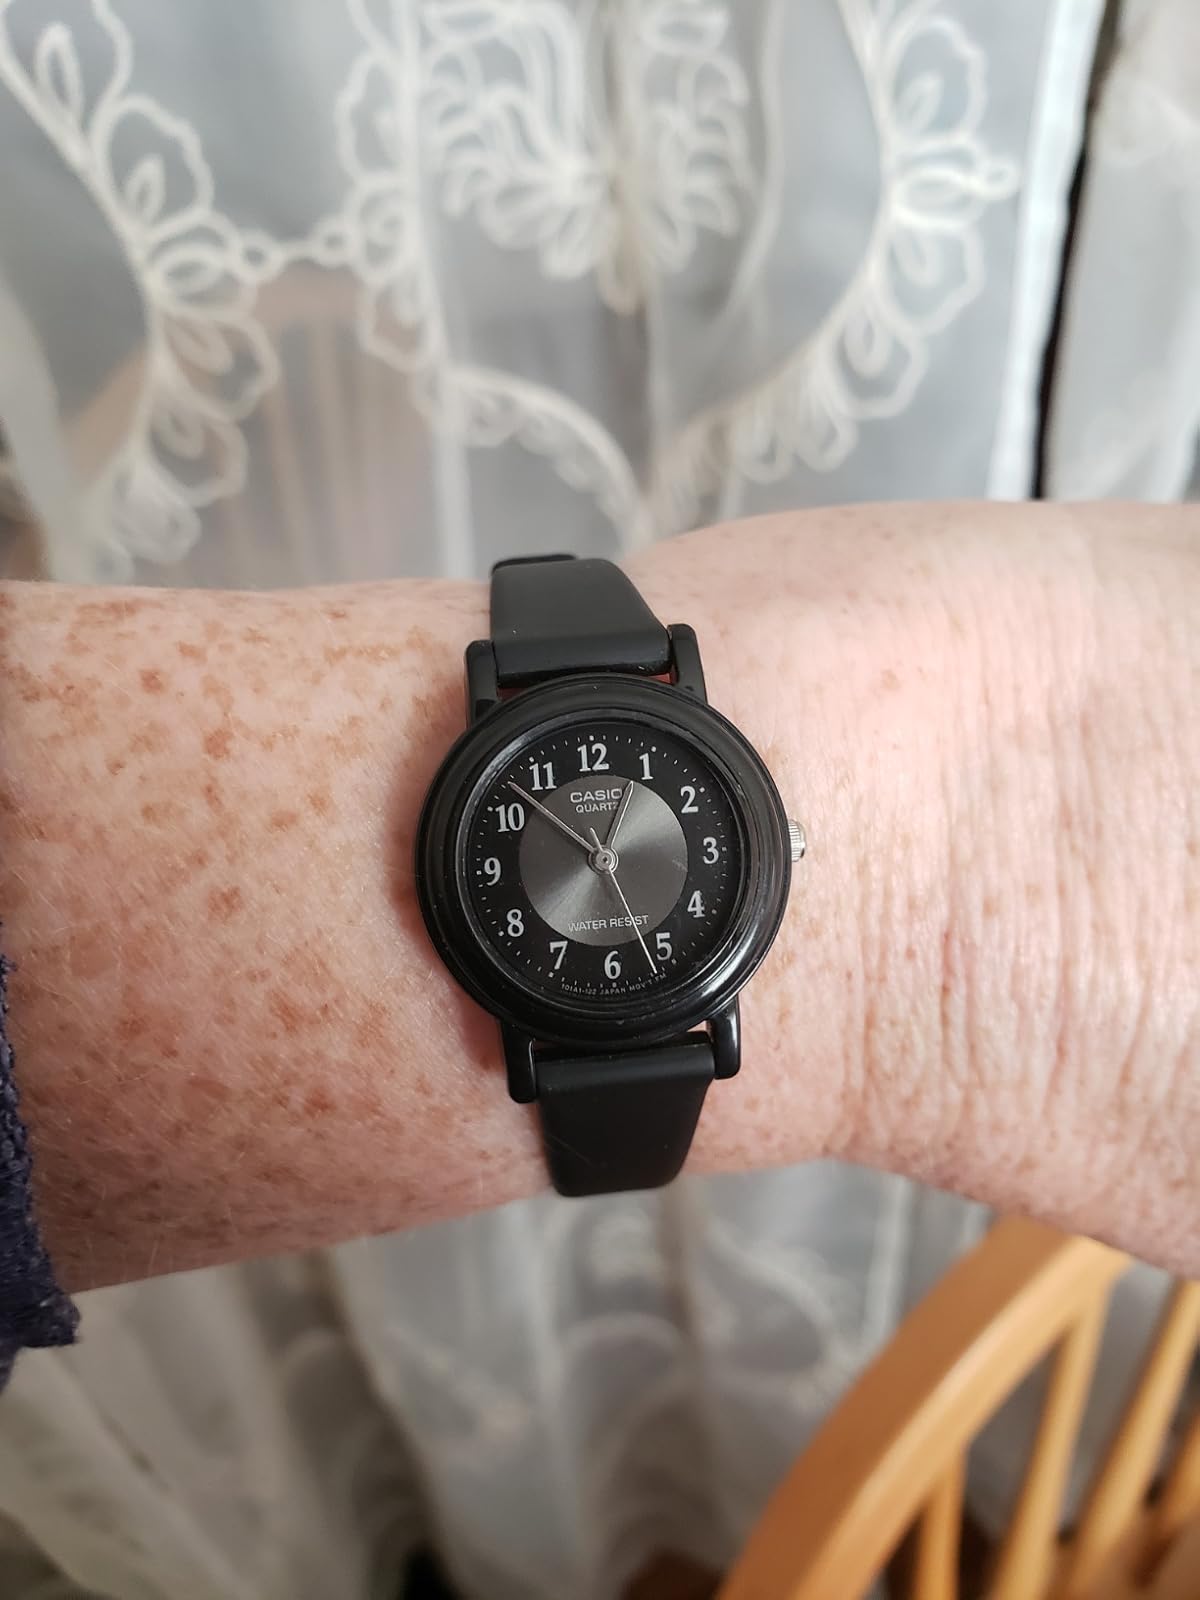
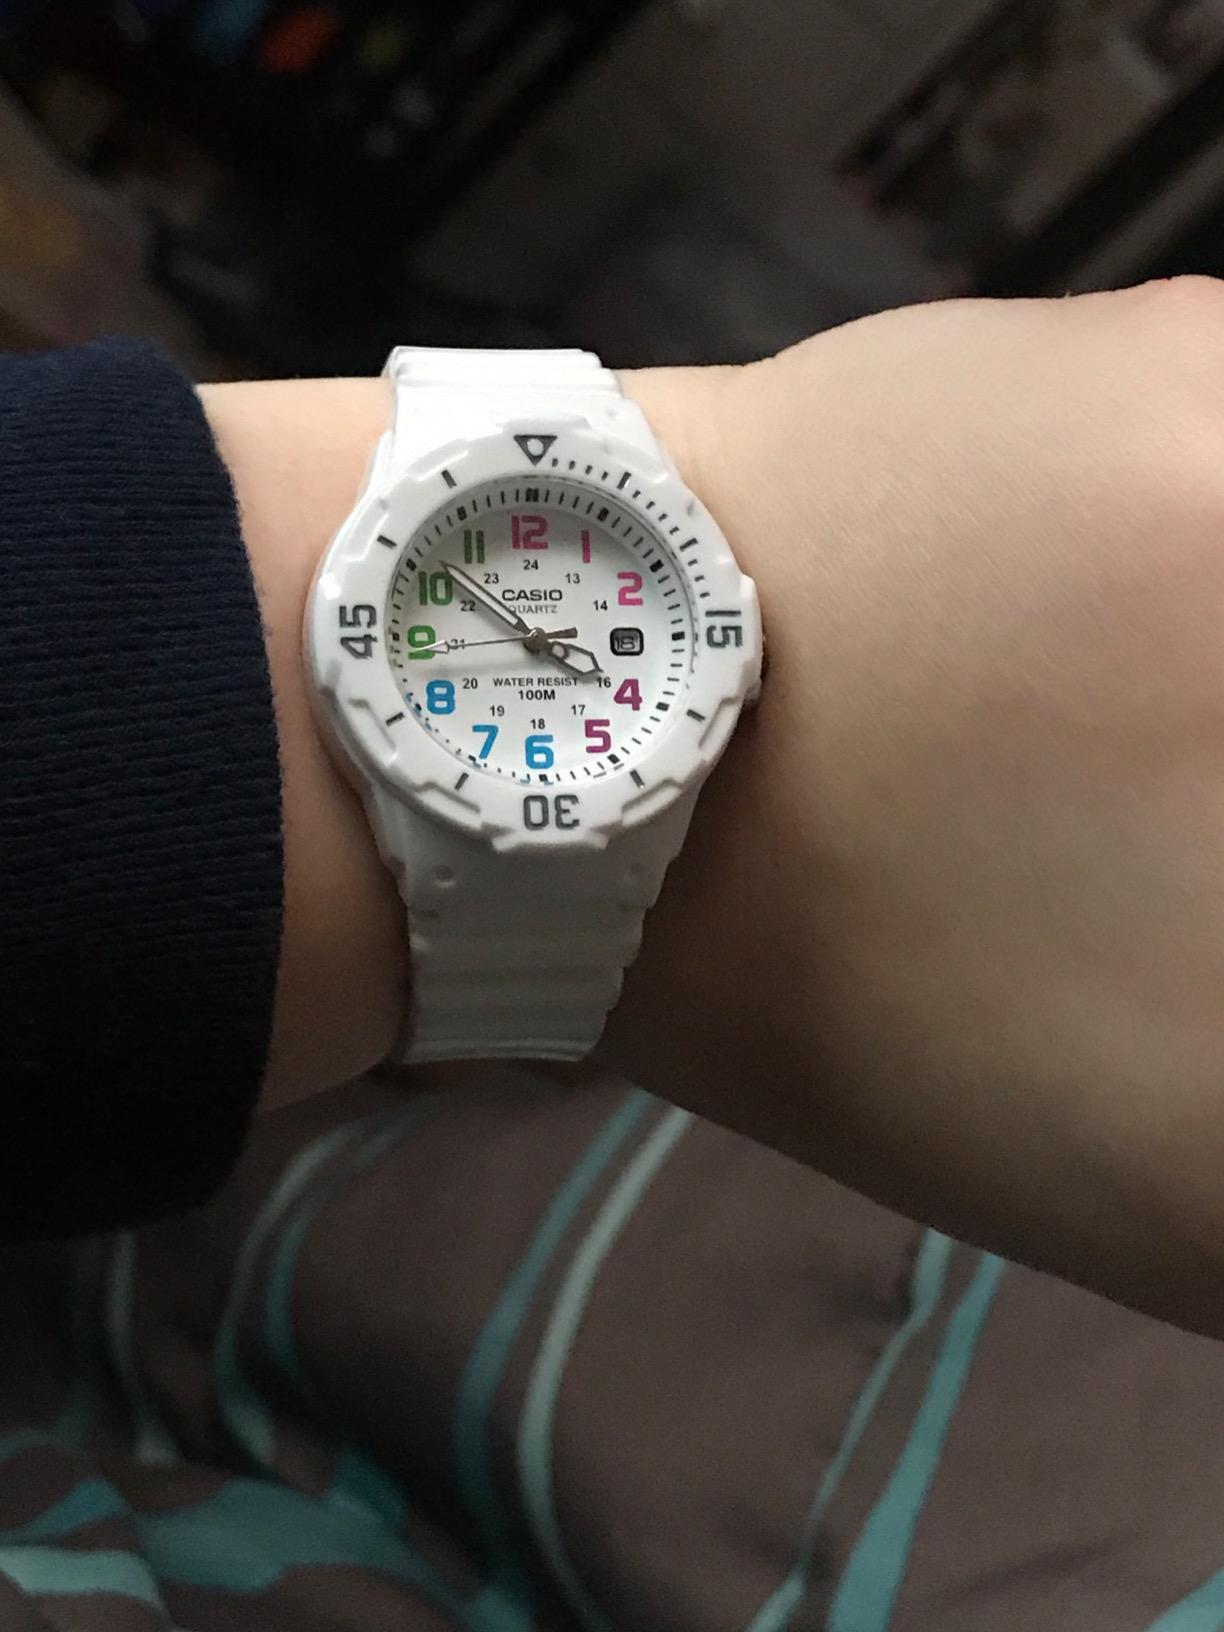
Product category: accessories_watch
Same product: no